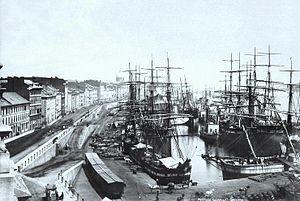
Photographie, Vue du port de Montréal depuis la Douane, QC, vers 1872, Alexander Henderson, Sels d'argent sur papier monté sur carton - Papier albuminé - 16 x 21 cm
Le Vieux-Port de Montréal est le port historique de la ville de Montréal, métropole du Québec, au Canada. Situé sur la berge nord du fleuve Saint-Laurent, il s'étend sur plus de deux kilomètres au sud du Vieux-Montréal.